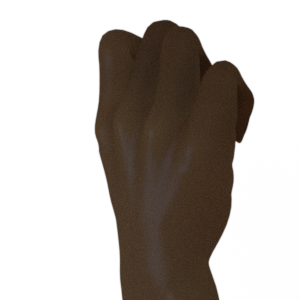
Label: rock